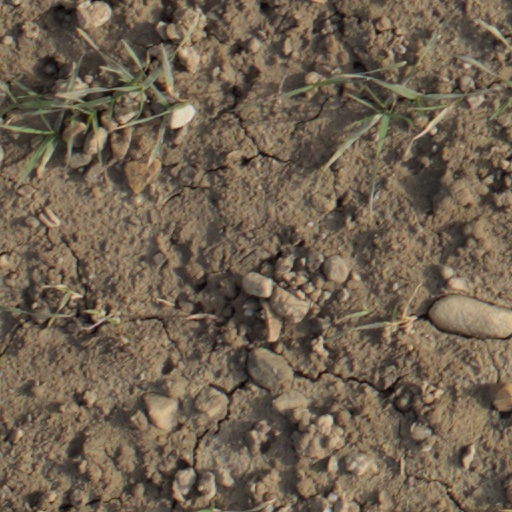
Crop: wheat